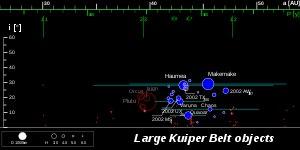
Un cubewano, ou objet classique de la ceinture de Kuiper, est un membre d'une classe d'objets mineurs transneptuniens évoluant dans la ceinture de Kuiper. Le nom a été dérivé du nom du premier objet de cette classe, 1992 QB₁. Les objets de cette classe ont été d'abord nommés QB1-os, puis cubewanos. En effet, QB1, en anglais, se prononce /kju:bi wʌn/.